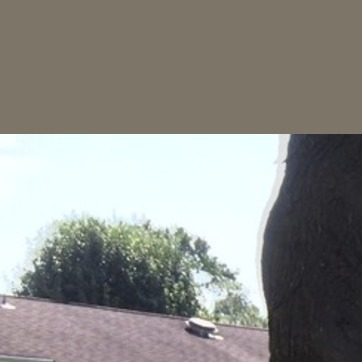
Material: sky